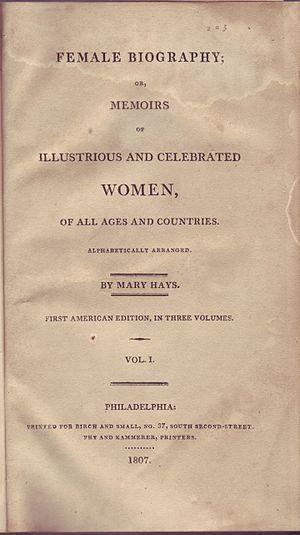
Mary Hays est une romancière et une féministe anglaise.